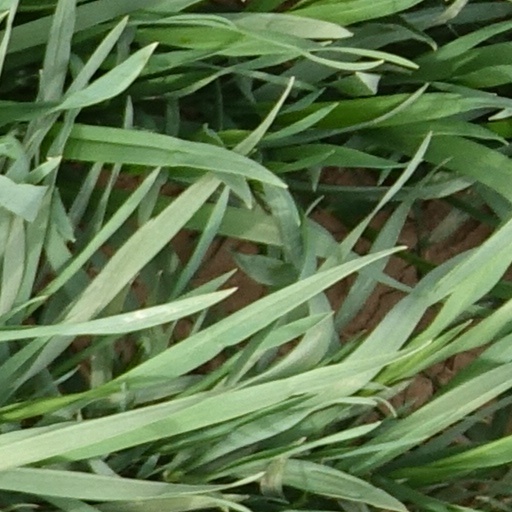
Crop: wheat